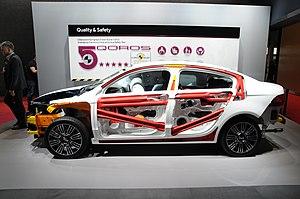
Salon international de l'automobile de Genève 2014